Tukkilaiskisat

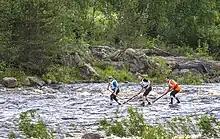

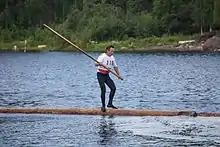
"Puomillajuoksu"

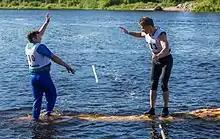
"Rullaus"

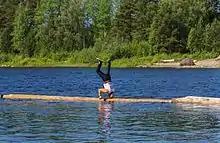

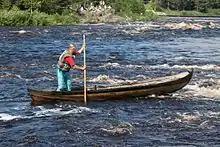
"Sauvonta"

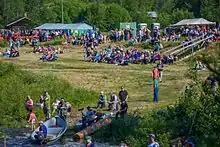
Audience in tukkilaiskisat, Ii

Tukkilaiskisat (Tukkilaiset) is a traditional timber rafting competition in Finland. Originally "tukkilaiset" referred to log drivers.